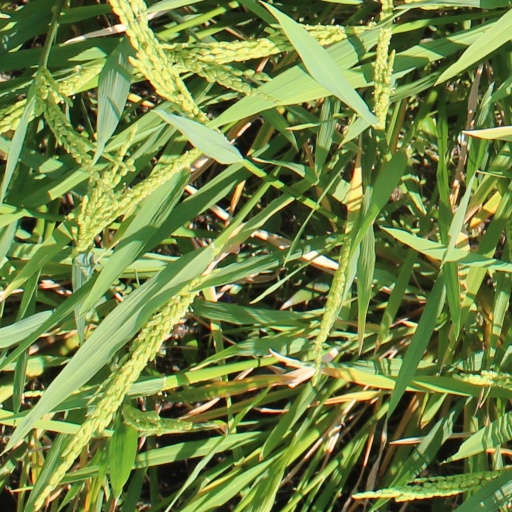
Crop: rice